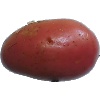
Label: Potato Red Washed 1